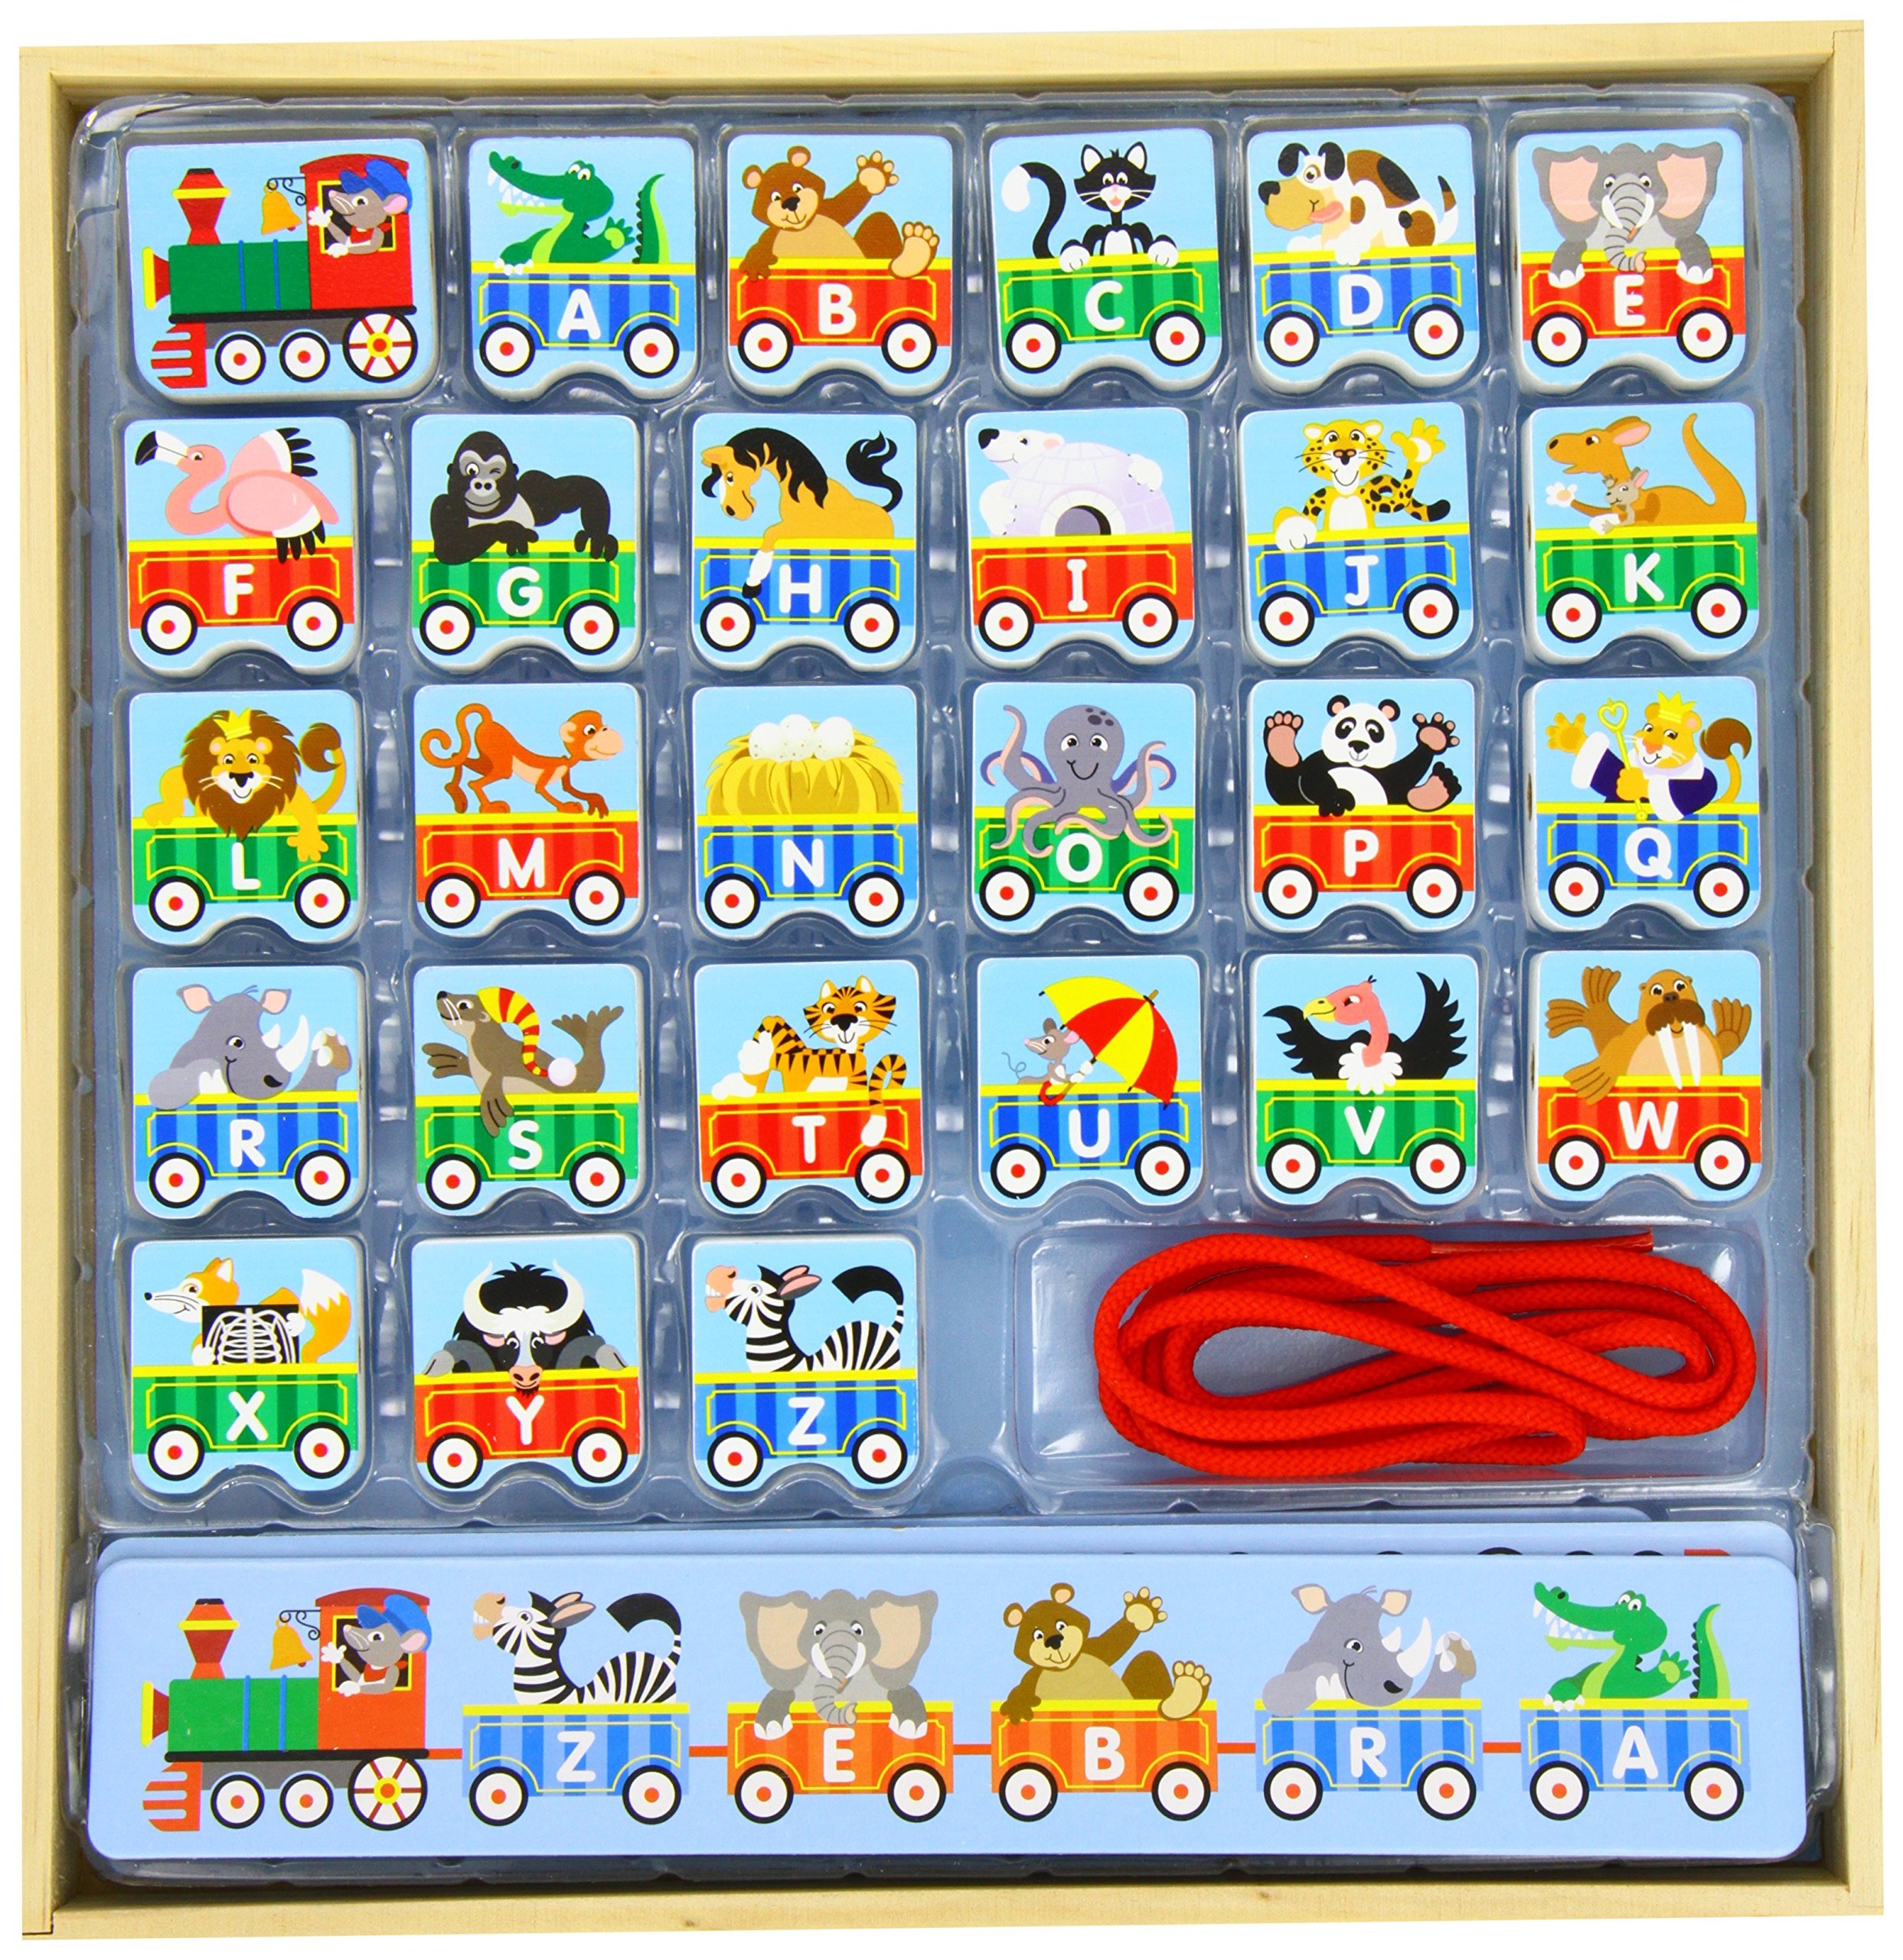
Item Name: MELISSA & DOUG ABC Lacing Train
Bullet Point 1: 27 wooden beads, 6 double-sided spelling cards and lace
Bullet Point 2: Beads feature full-color images of animals and both upper- and lowercase letters
Bullet Point 3: Helps teach letter recognition, sorting and sequencing
Bullet Point 4: Encourages fine-motor skills and pre-literacy skills
Product Description: Made by Melissa & Doug. Kids will love learning their letters with these cheerful Alphabet Train Lacing Beads from Melissa & Doug. They can explore the alphabet in any number of ways that encourage a love of language - from matching a letter to an animal (A is for Alligator; Z is for Zebra) to spelling simple words and their own name. The sturdy lace makes stringing together letters easy. Kids will feel a real sense of accomplishment when they choose a word on one of the double-sided spelling cards and string together the matching beads.
Value: 1.0
Unit: Count

Price: 20.99